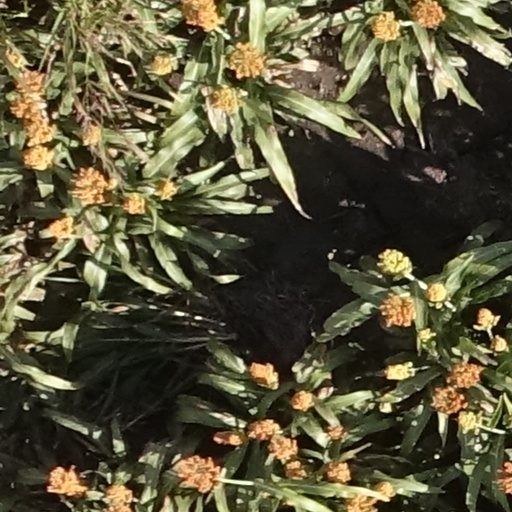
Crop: sorghum